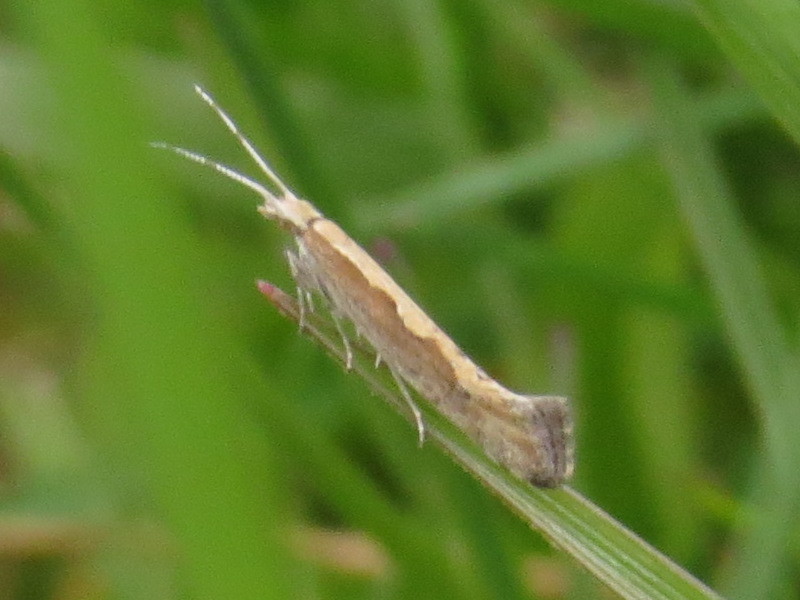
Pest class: diamondback_moth